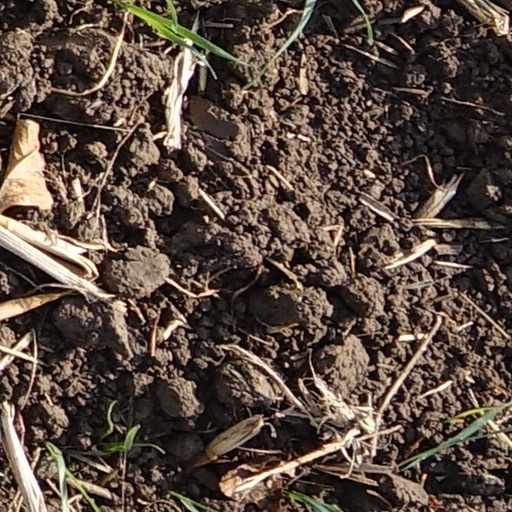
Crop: wheat